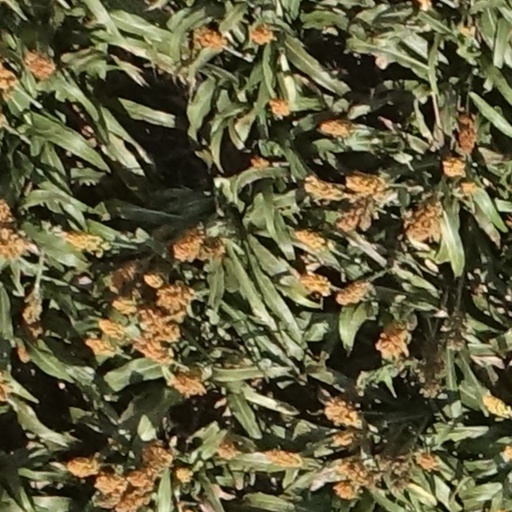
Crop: sorghum